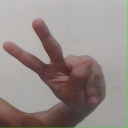
अक्षर: ऐ